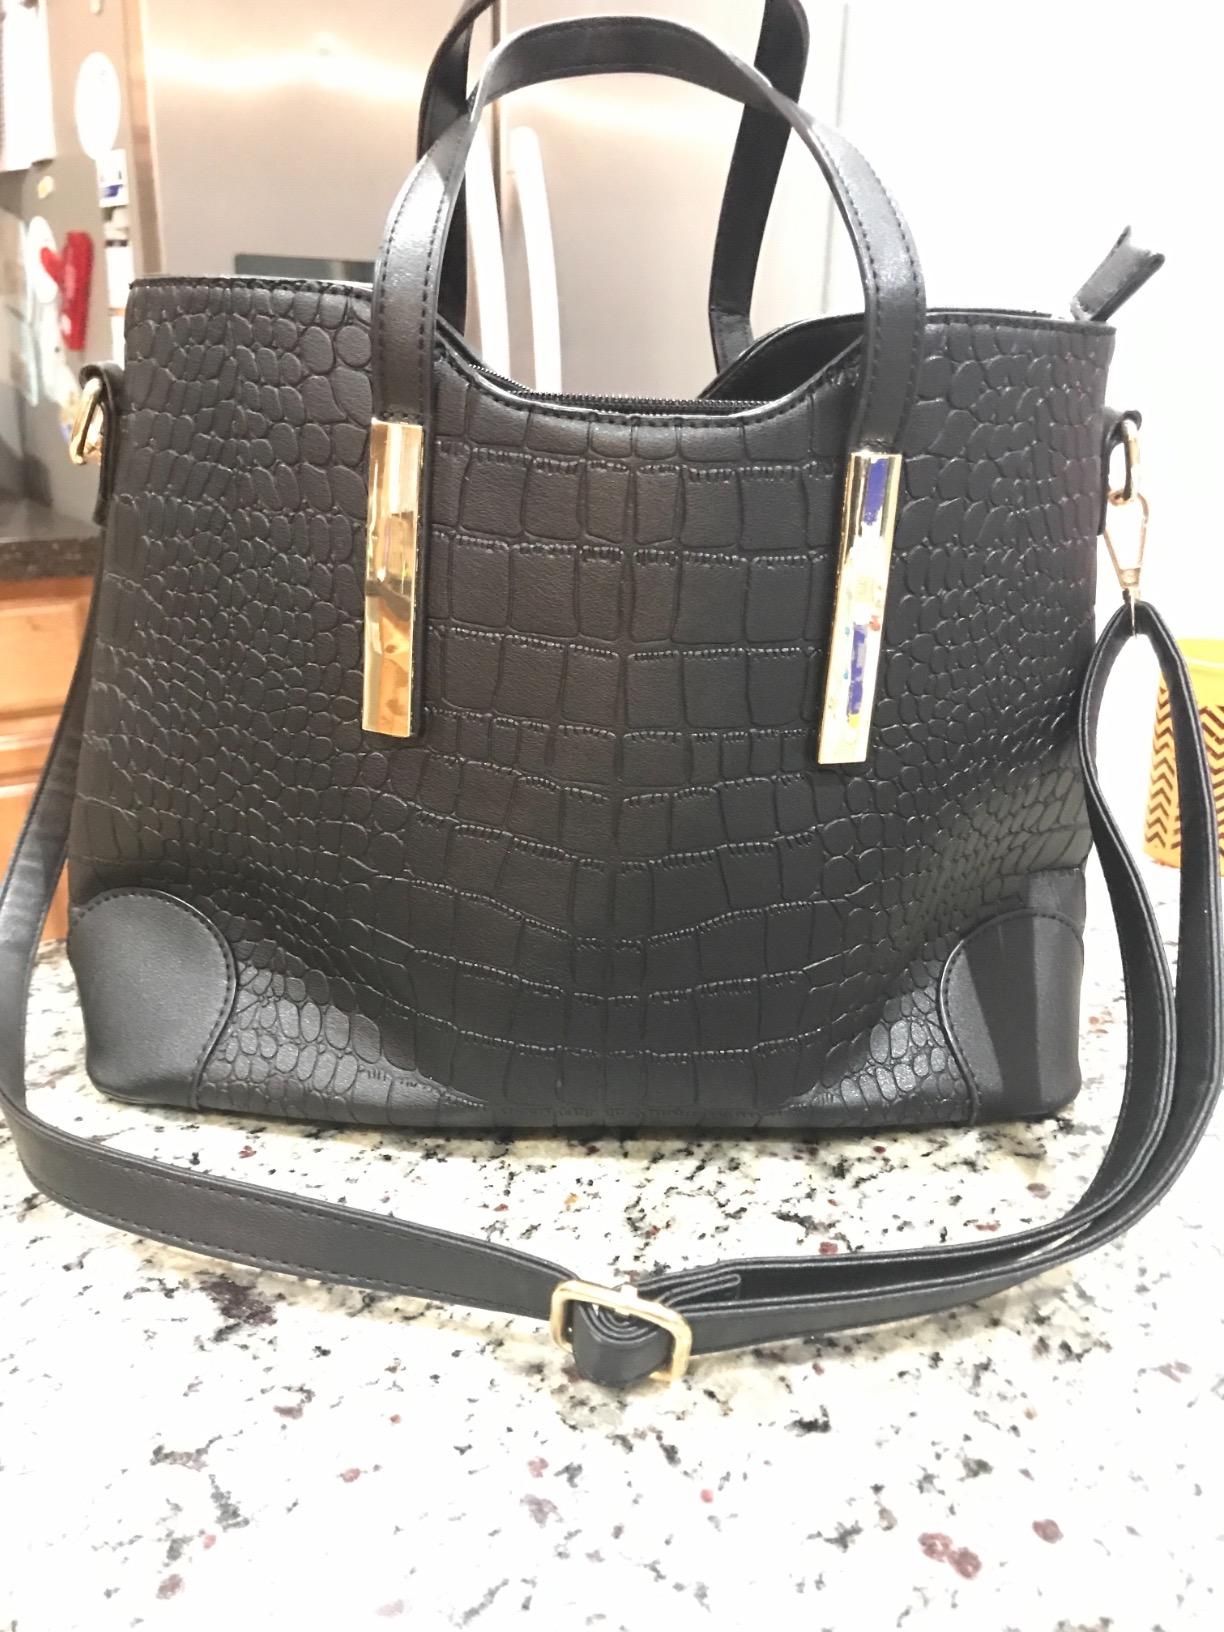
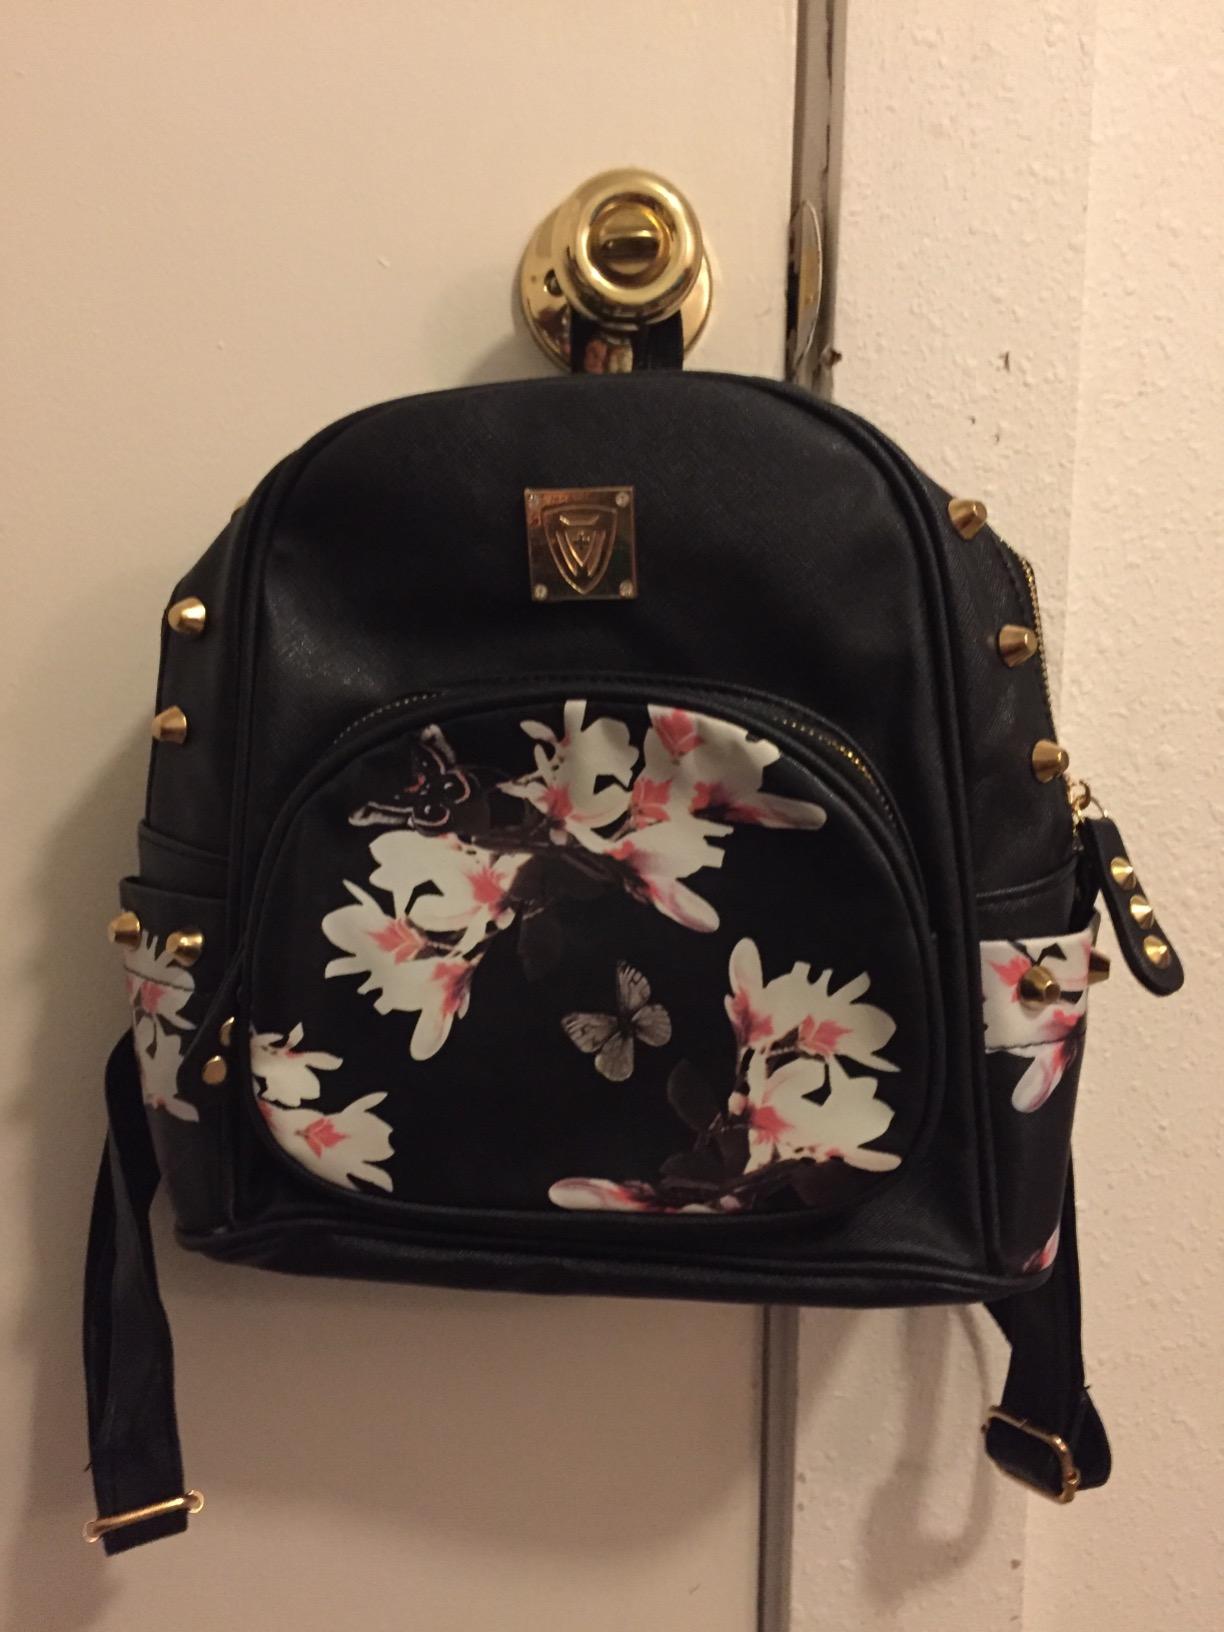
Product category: accessories_handbag
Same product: no